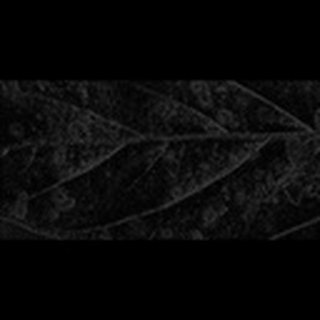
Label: cotton_target_spot